Bay Area Rapid Transit rolling stock

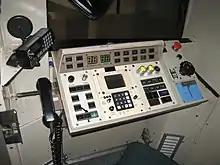
The control panel in a C car

The rolling stock of the Bay Area Rapid Transit (BART) system consists of 782 self-propelled electric multiple units, built in four separate orders.